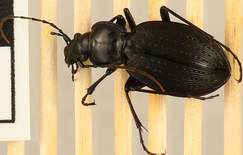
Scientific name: Carabus goryi
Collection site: Mountain Lake Biological Station NEON (MLBS), plot MLBS_005